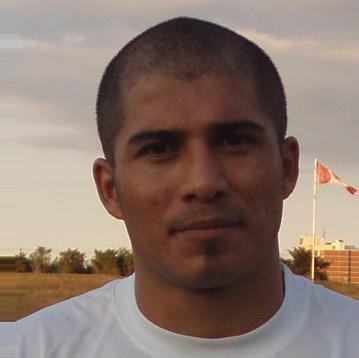
Age: 31